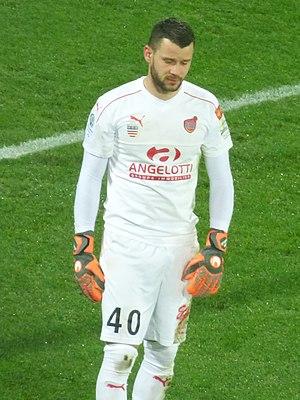
Yan Marillat pendant le match RC Lens / AS Béziers, comptant pour la 23ème journée du championnat de France de football de Ligue 2 2018-2019, le 4 février 2019, au Stade Bollaert-Delelis.